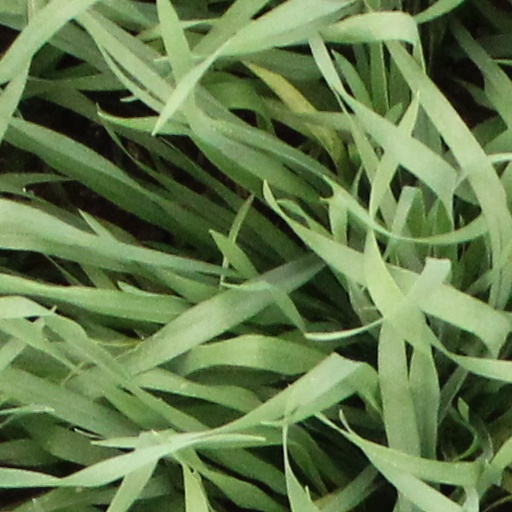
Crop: wheat